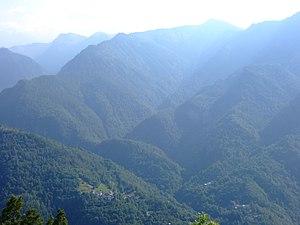
Les hameaux de Serre et Pian Faetto vus depuis San Martino
Perrero est une commune de moins de 1000 habitants située dans la ville métropolitaine de Turin dans le Piémont en Italie.